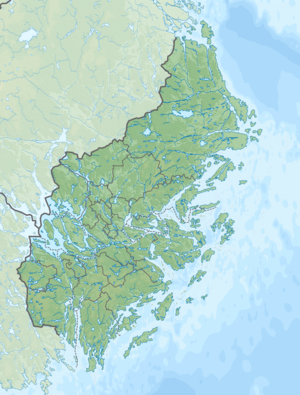
Drevviken
Drevvikens beliggenhed på Södertörn 59°13′N 18°10′Ø﻿ / ﻿59.217°N 18.167°Ø﻿ / 59.217; 18.167Koordinater: 59°13′N 18°10′Ø﻿ / ﻿59.217°N 18.167°Ø﻿ / 59.217; 18.167
Drevviken ligger i Stockholms län
Drevviken er en sø omtrent midt i Stockholms län, på den centrale del af Södertörn. Søen har et areal på godt fem kvadratkilometer. Søen er den største i Tyresåns søsystem.